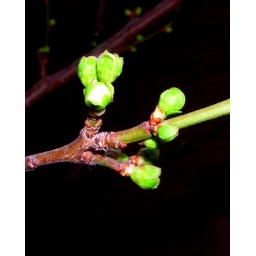
On the wild pear tree outside our front door in Koukaki, Athens.